Latin American Music Awards of 2018

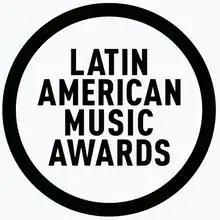
Latin American Music Award Logo

The 4th Annual Latin American Music Awards were held at the Dolby Theatre in Los Angeles, California. It was broadcast live on Telemundo. J Balvin and Ozuna led the nominations with nine each. The latter and boyband CNCO got the most awards with three each, and the group won all of their nominations.